Plantagenet style

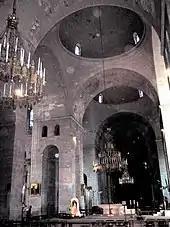
Périgueux Cathedral with „Byzantine“ domes

In the 11th and early 12th century, in southwestern France, barrel vaults were preferred for church ceilings, as well of architectural basilicas as of the quite numerous hall churches. In the 12th century those barrels could have pointed arch reliefs. Very few, but important churches, Périgueux Cathedral, Angoulême Cathedral and Fontevraud Abbey, were vaulted in another way; not only their crossings but also naves and in two of them transepts and choirs were covered with compound domes, possibly after Byzantine examples.